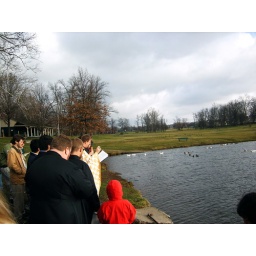
The priest traces the sign of the cross over the water, manifesting the power of Christ over the cosmos.